Principal (Catholic Church)

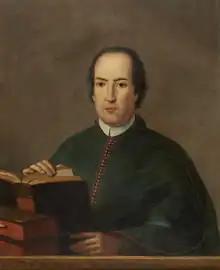
Tomás de Almeida (1706–1786), Principal Dean of the Holy Patriarchal Church of Lisbon

Principal ("Principais"), or more formally, Principal of the Holy Patriarchal Church of Lisbon, was the honorific title granted to the canons of the chapter of the Patriarchal See of Lisbon by the papal bull "Salvatoris nostri Mater", issued by Pope Benedict XIV in 1740.